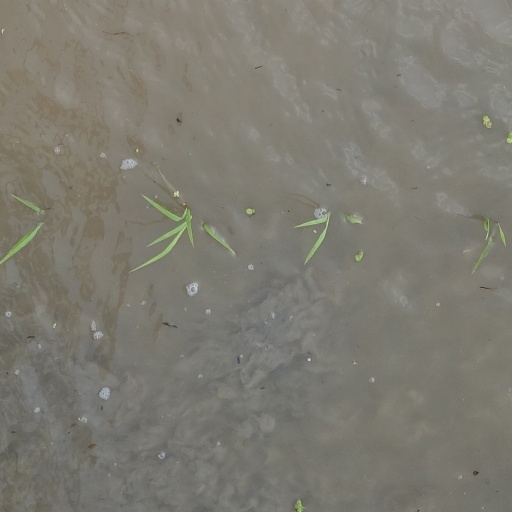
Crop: rice